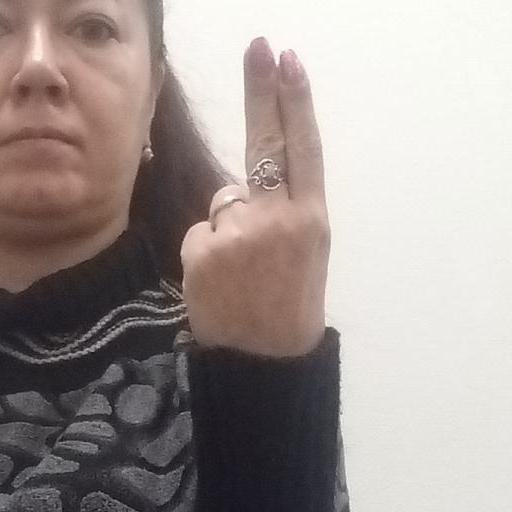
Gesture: two_up_inverted